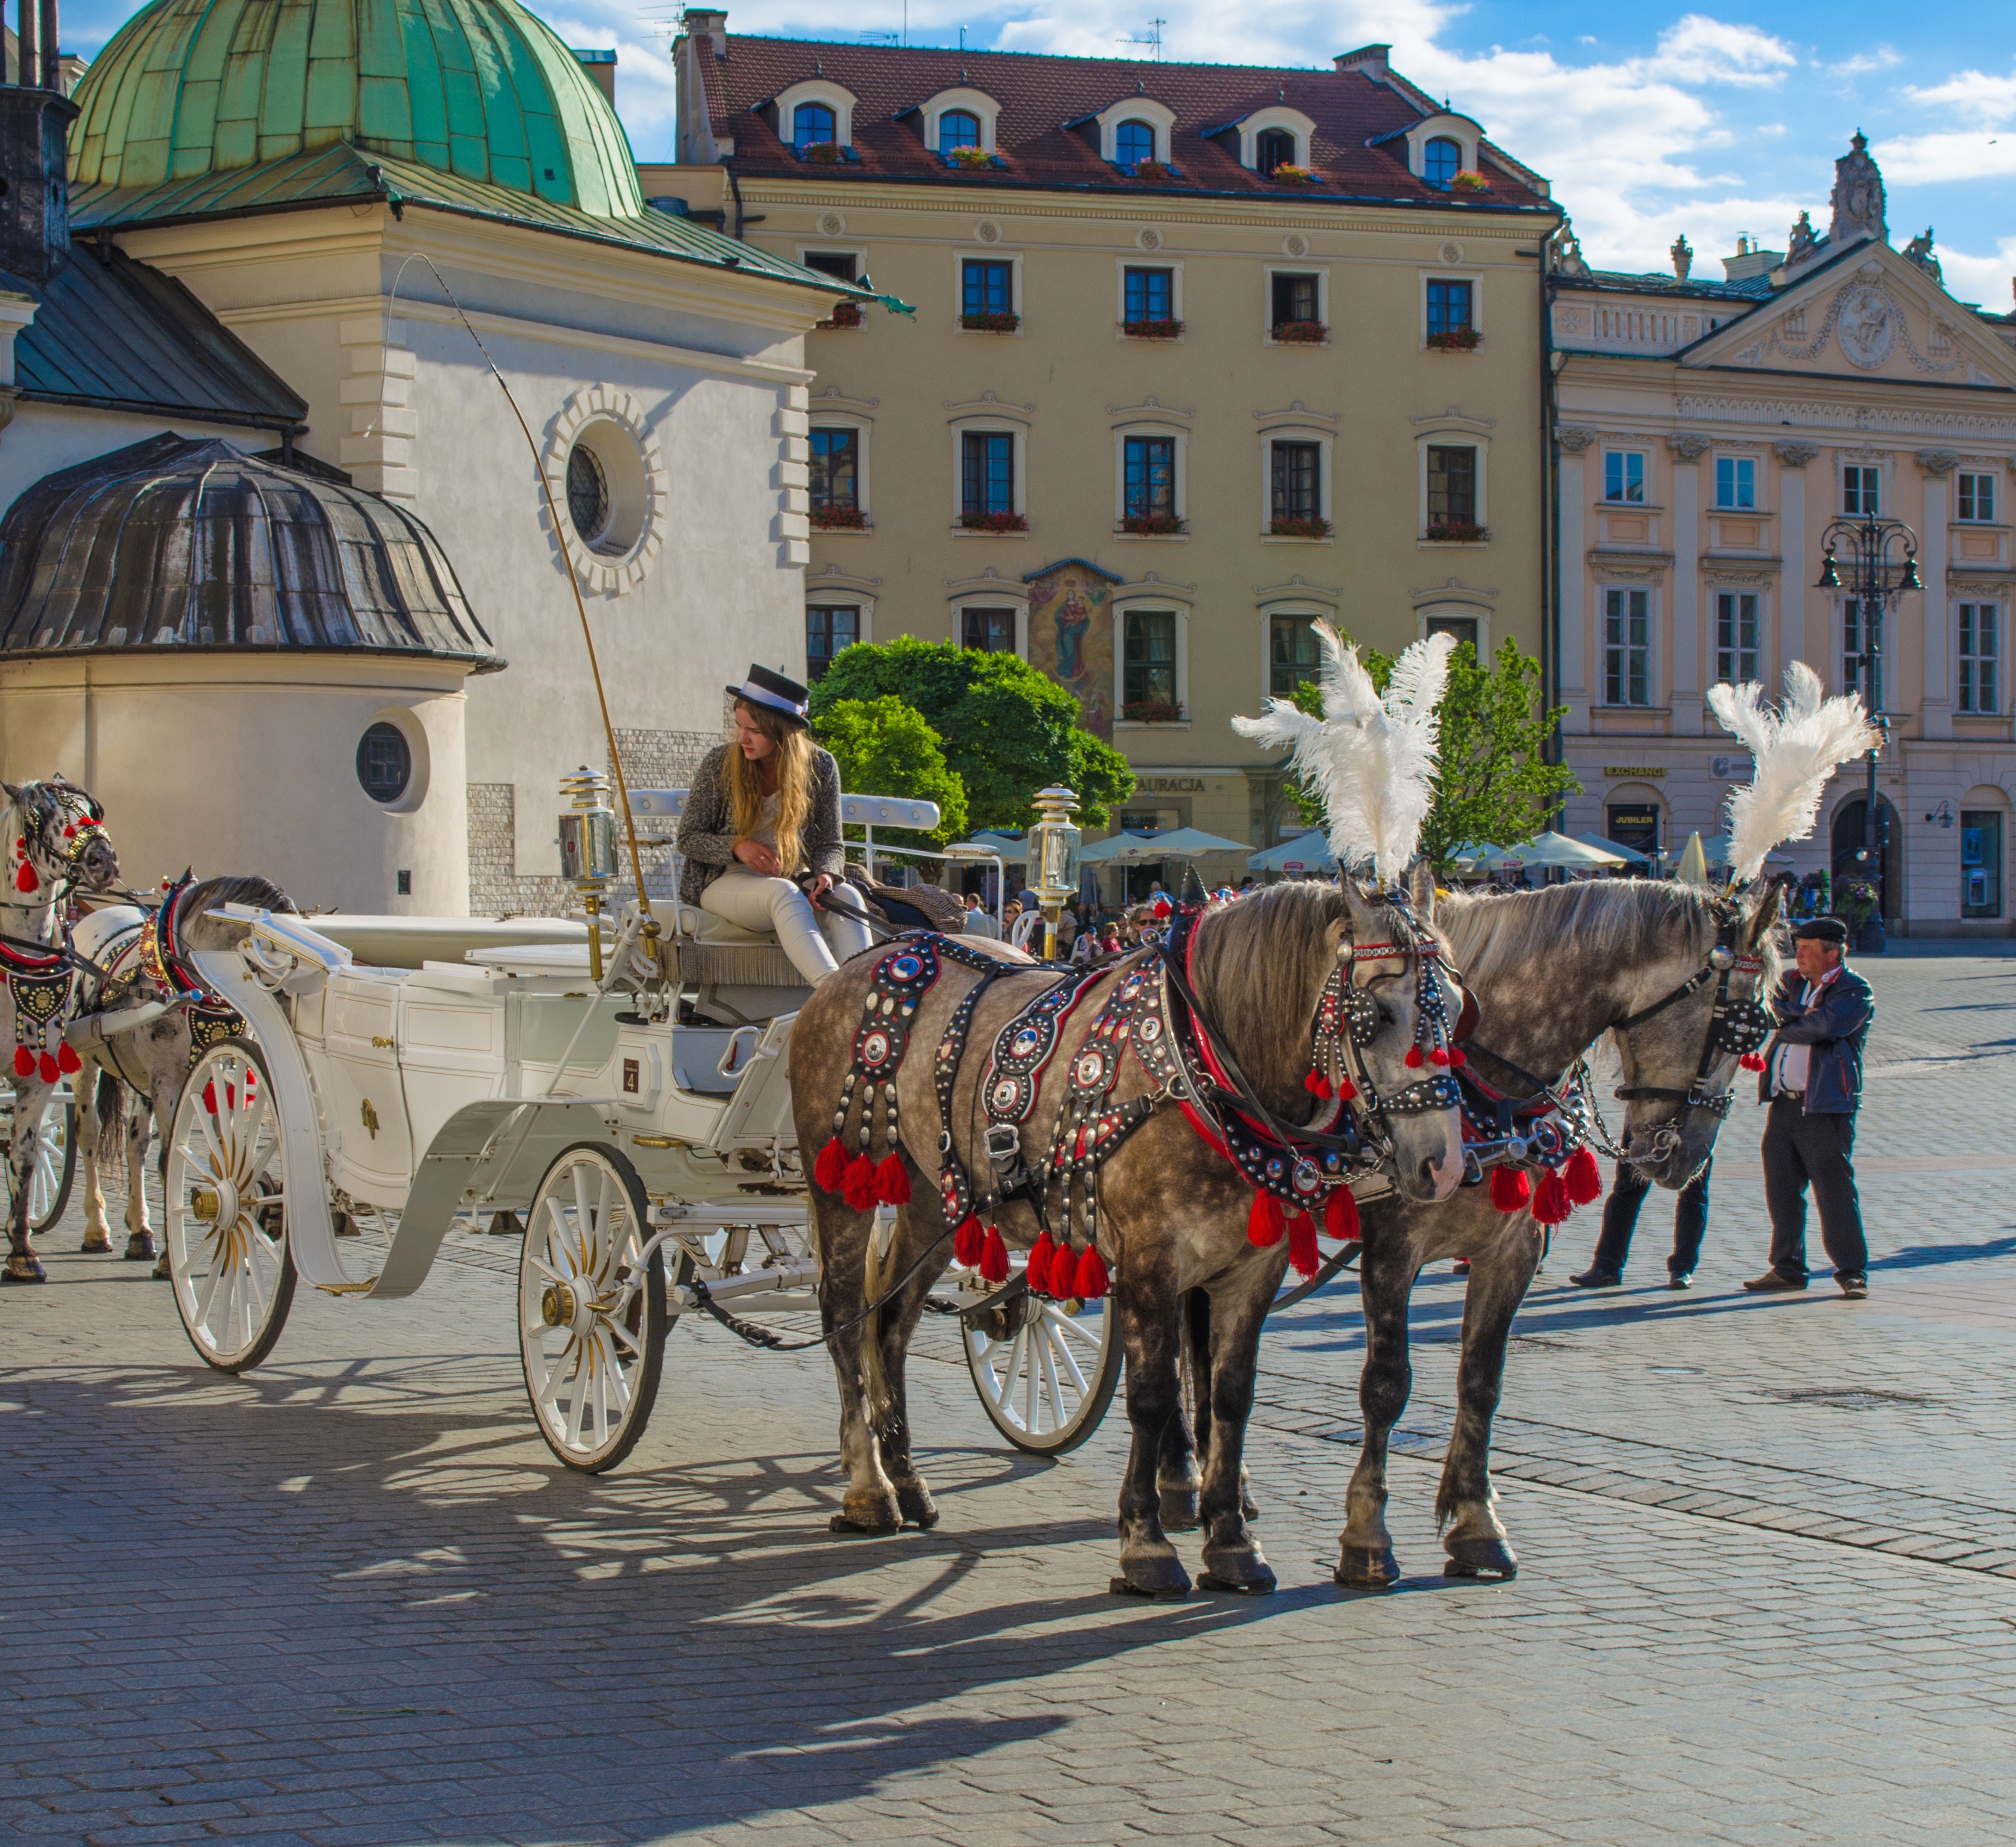
wagon, cart, cab, europe, vehicle, horse, tourism, center, carriage, area, krakow, tours, pack animal, polga, horse like mammal, horse harness, horse and buggy